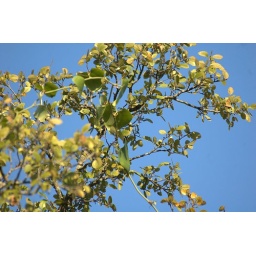
Yellow leaves against blue sky